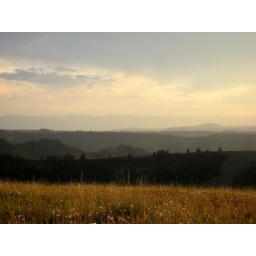
The combination of a fire somewhere over the mountains and a golden sunset through the clouds gave everything a soft duskiness.